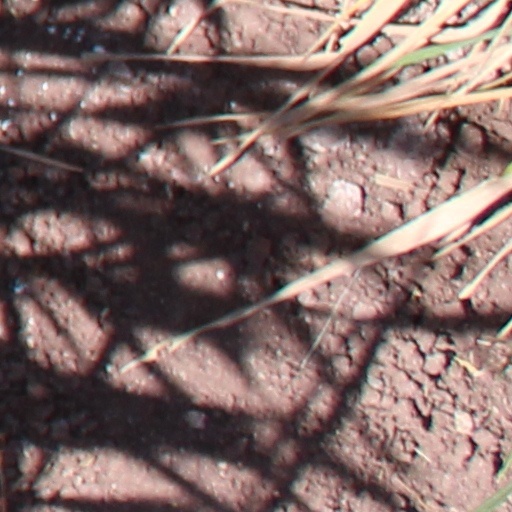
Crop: wheat